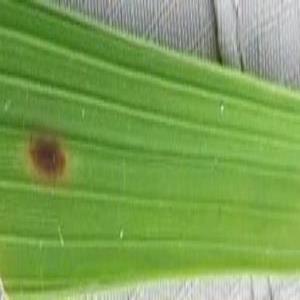
Disease: Brownspot